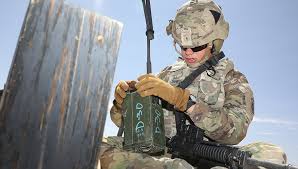
Label: Self Propelled Artillery